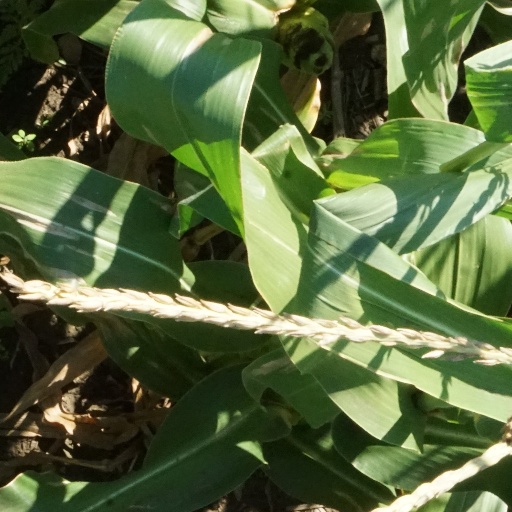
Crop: maize; corn